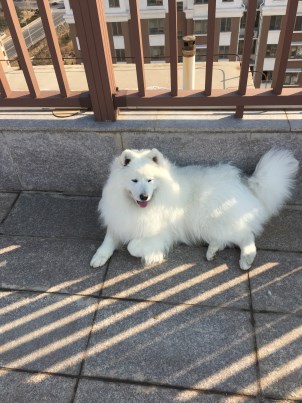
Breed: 2192-n000088-Samoyed